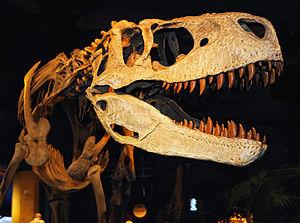
Appalachiosaurus est un genre basal éteint de dinosaures théropodes de la super-famille des Tyrannosauroidea, ayant vécu à la fin du Crétacé supérieur dans l'est de l'Amérique du Nord. Comme presque tous les théropodes, c'était un prédateur bipède. Il s'agit de l'un des dinosaures les mieux connus parmi les théropodes de la partie orientale de l'Amérique du Nord.